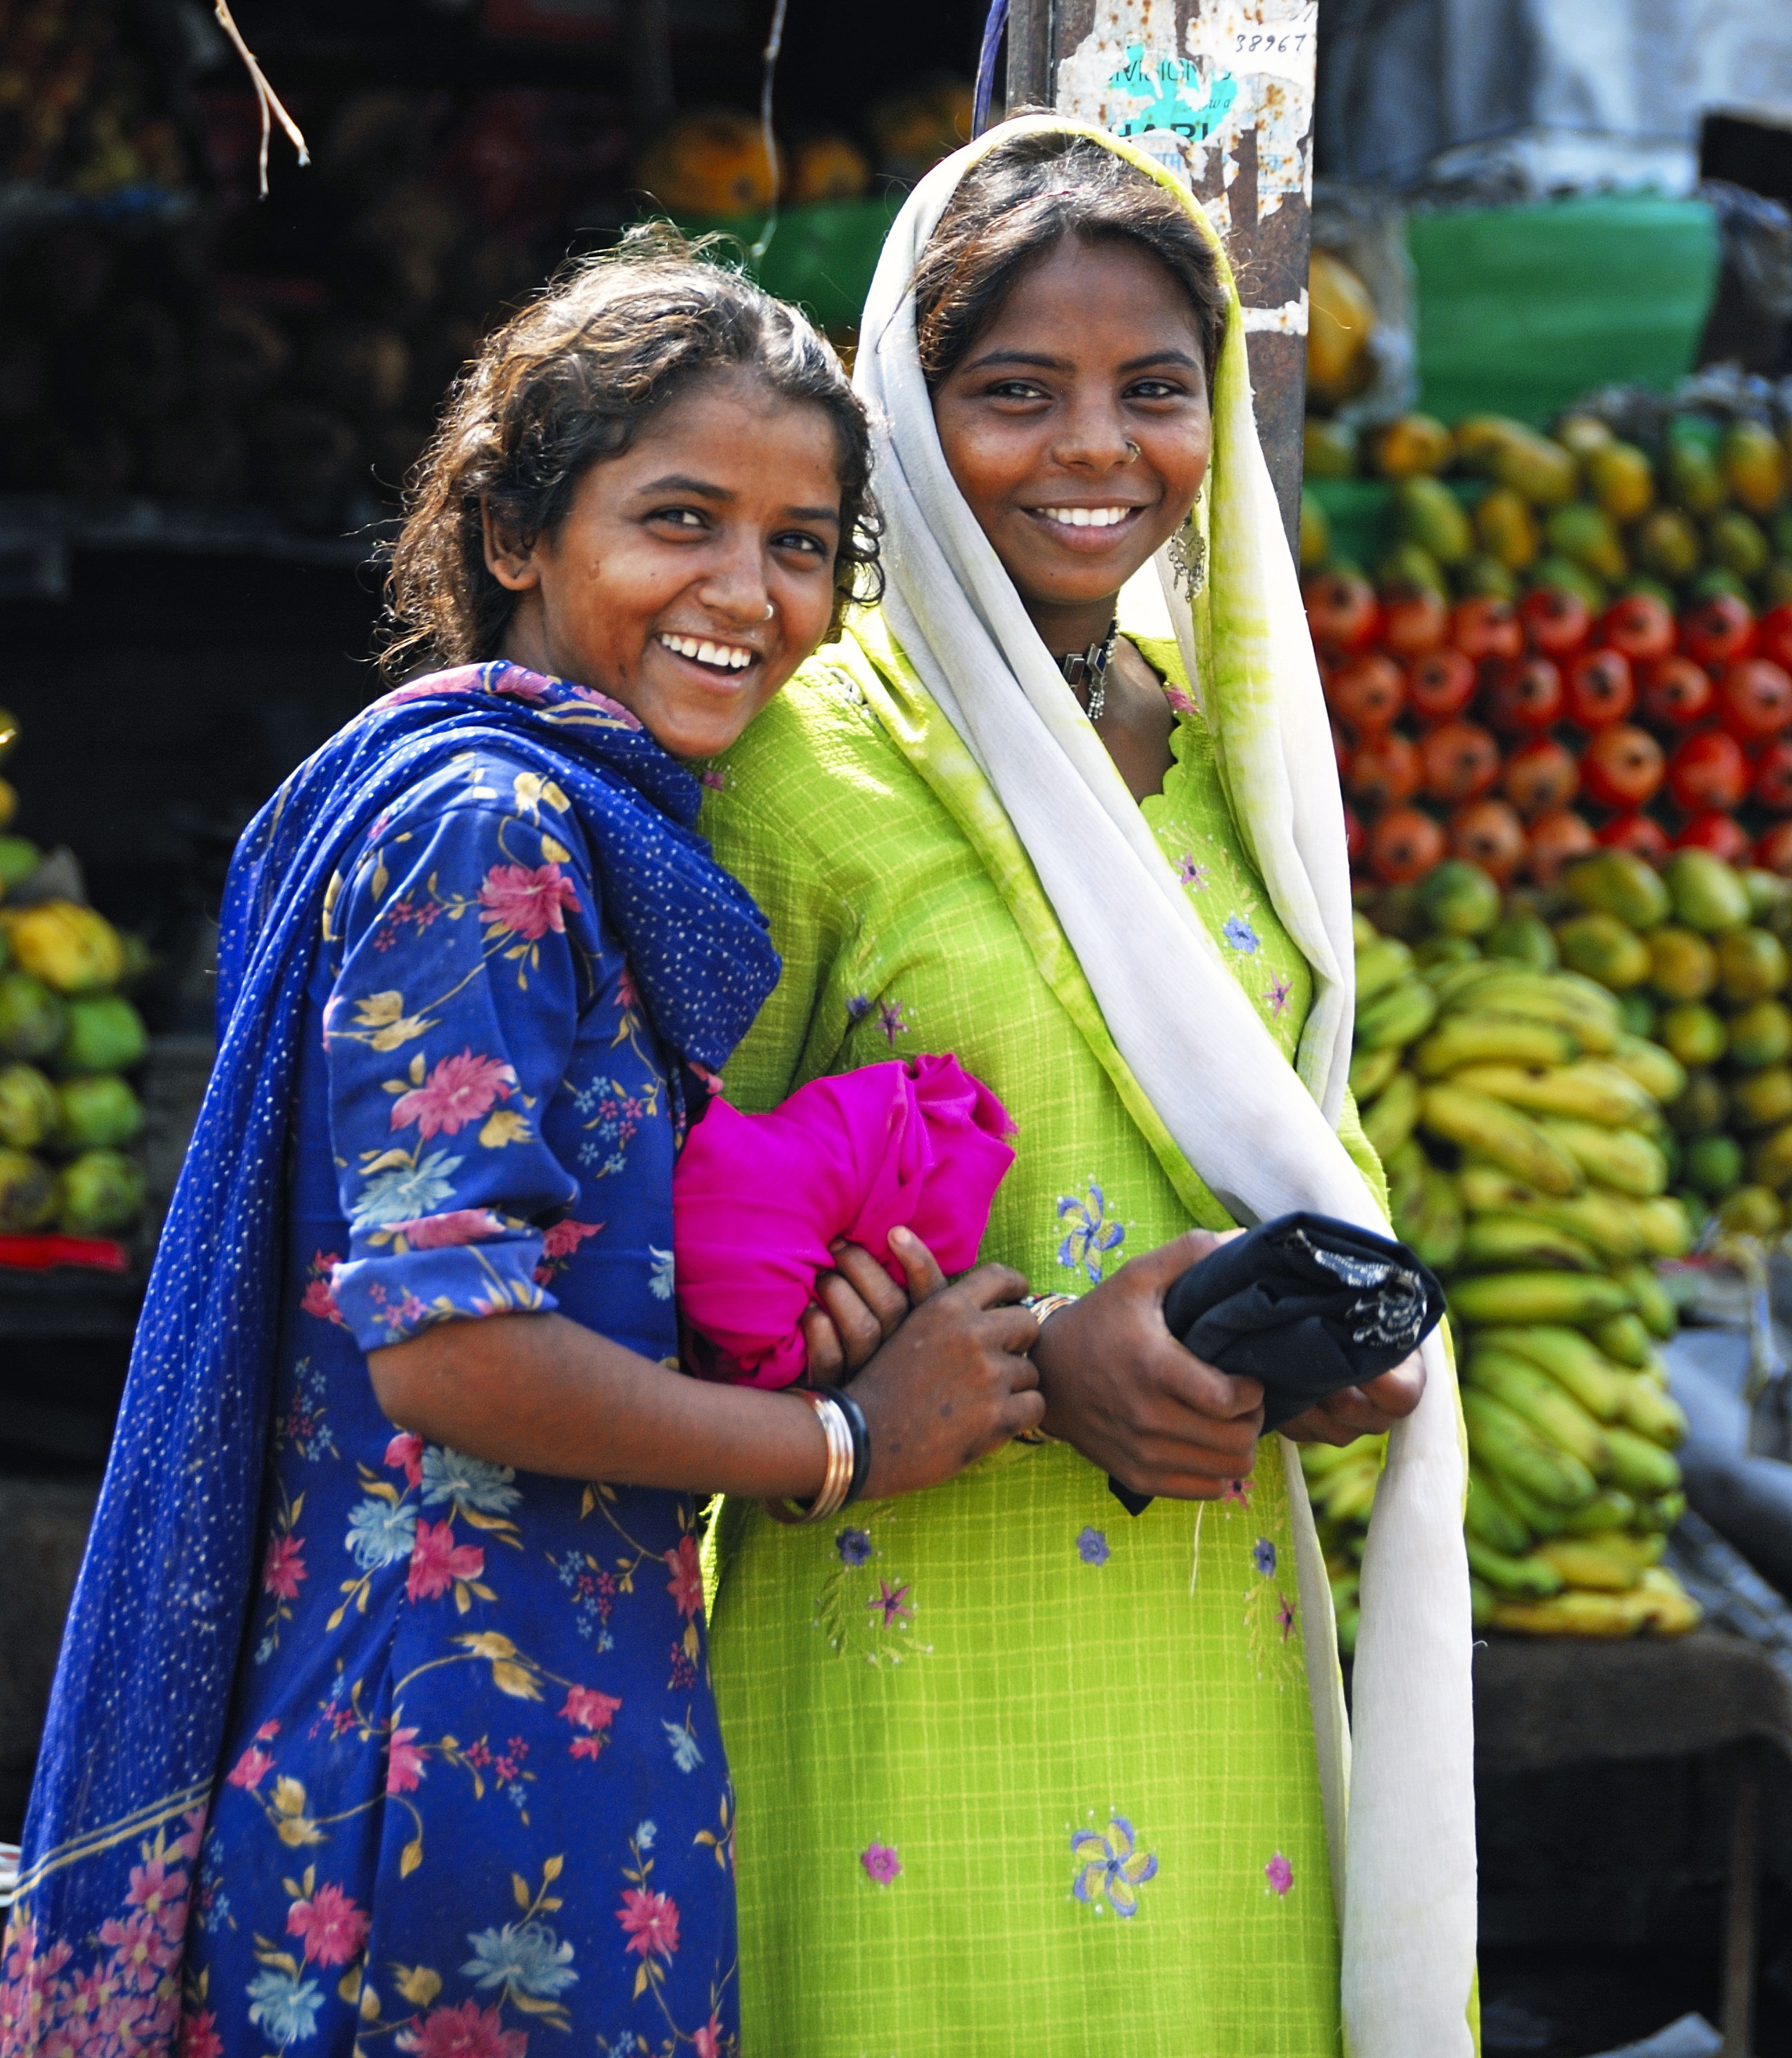
people, travel, asia, marriage, indian, east, rajasthan, abdomen